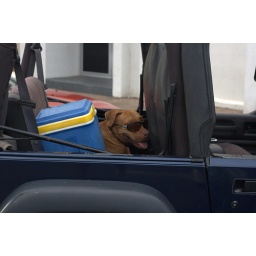
Cool dog in a car